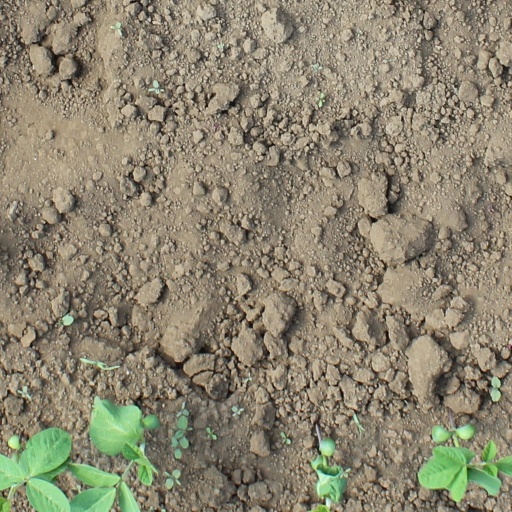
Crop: soybean